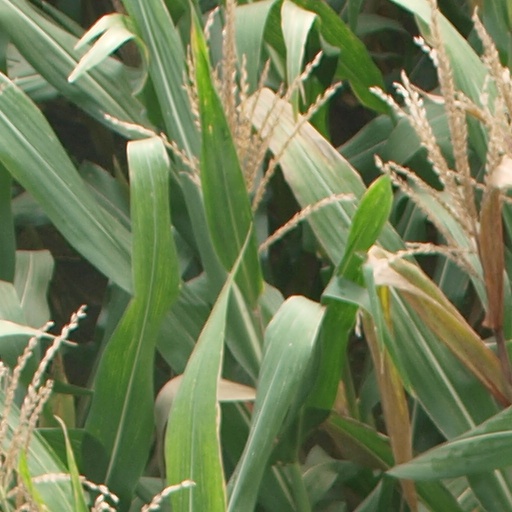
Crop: maize; corn